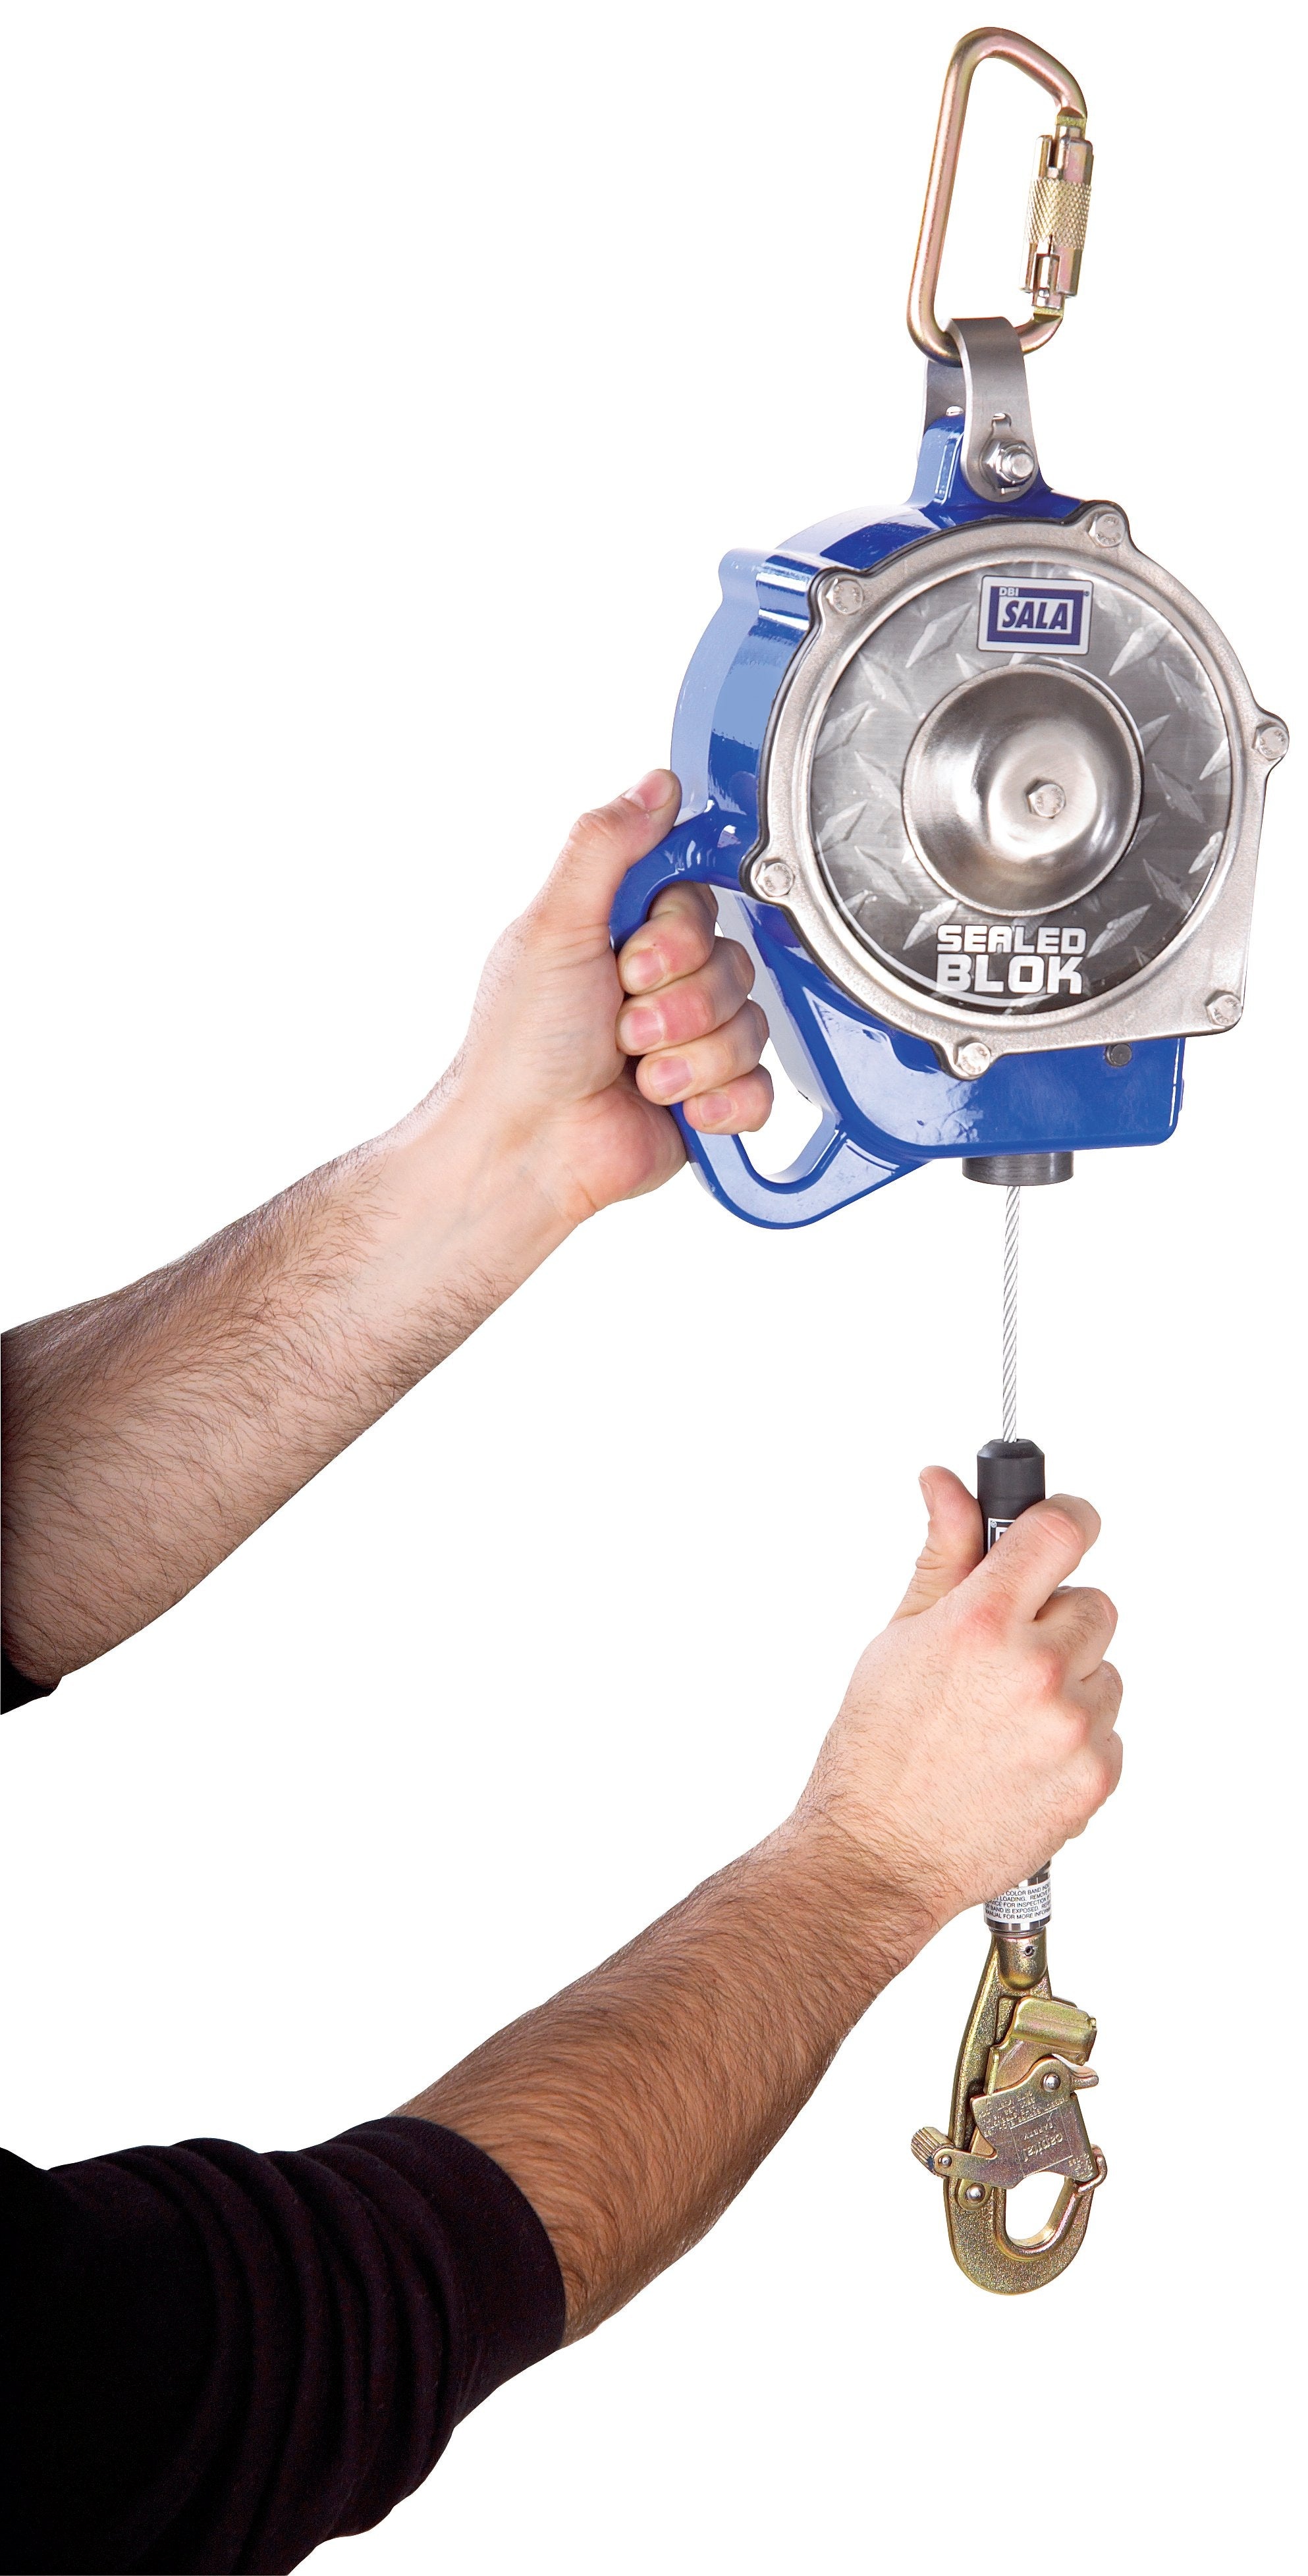
Sealed-Blok Self Retracting Lifeline Stainless Steel 9m (FACS 3400805)
These Sealed Blok self retracting lifelines (SRL's) incorporate a patented concept that separates all dynamic components, including the motor spring and brake, from foreign elements such as grease, moisture and dirt. You can always trust your SRL to work at peak efficiency without worrying about the environment you're working in. Our sealed SRLs are backed by decades of proven field service for absolute confidence, safety and reliability. An SRL's lifeline will extend as the user moves away, and retract automatically enabling the user to move about within a recommended working area at normal speeds. Should a fall occur, a speed sensing brake system will activate stopping the fall and reducing the forces imposed on the user to safe levels.
Brand: 3M
Category: Business & Industrial > Work Safety Protective Gear > Work Safety Tethers > Wrist Work Safety Tethers